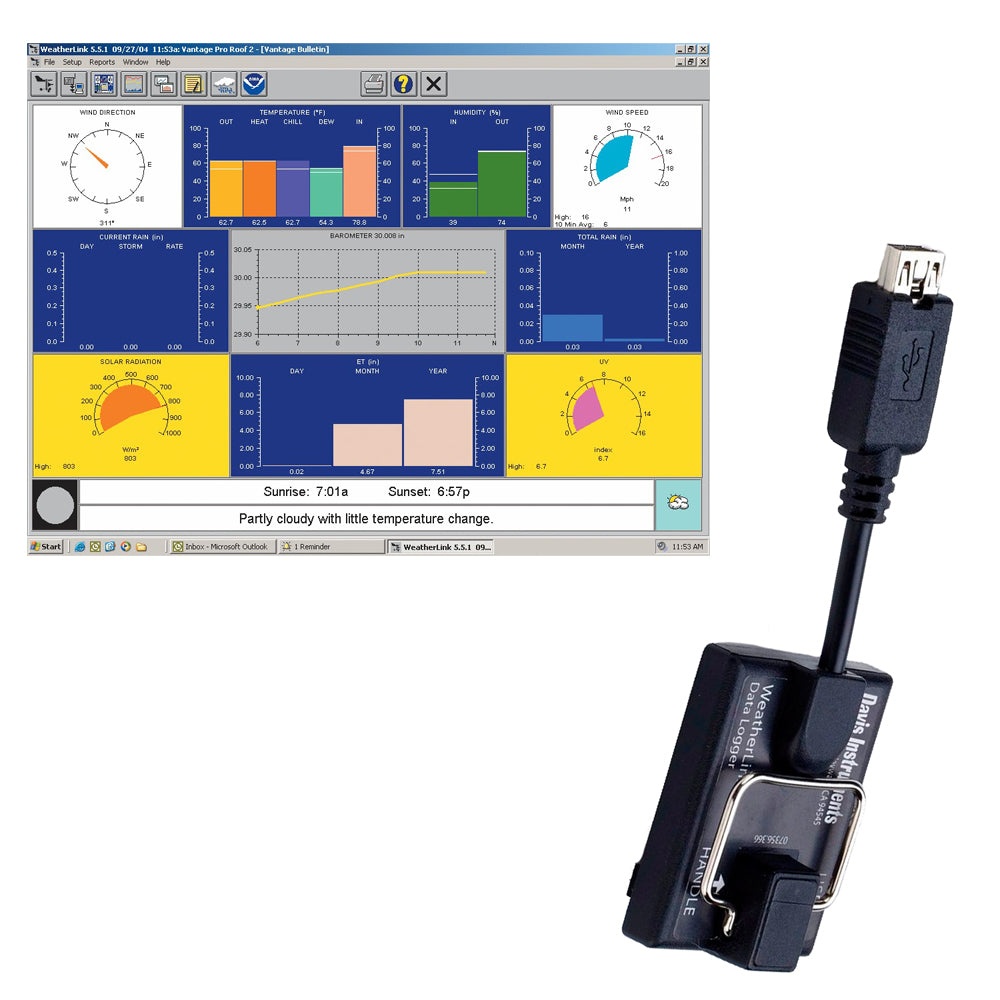
Davis WeatherLink f/Vantage Pro2&#153; & Vantage Vue&reg;
WeatherLink for Vantage Pro2™ & Vantage Vue® For the ultimate in weather monitoring, add WeatherLink to your Vantage Pro2™ or Vantage Vue®. The data logger fits neatly into the weather station console or Weather Envoy, storing weather data even when its not connected to your PC. Later, download the data and use the software to create graphs, generate summaries, and more. Expanded Reporting: See current conditions at a glance on the instant weather bulletin. Graph data on a daily, weekly, or yearly basis. Or view multiple weather variables at the same time to see their relationships. Create Weather Watcher Reports in NOAA National Climatic Data Center Format View special reports on heating degree days, cooling degree days, and fuel-oil demand. With optional sensors, see reports on evapotranspiration, leaf wetness, soil moisture, soil temperature, sunburn risk for each skin type, and solar energy. Sharing Your Weather Data Help the National Weather Service develop improved weather prediction models by submitting your data to the Citizen Weather Observer Program via APRS or the Internet. Create your own weather website or post weather conditions to a LAN using our included HTML templates. Upload other files (such as images from a webcam) along with your weather data. Participate in The GLOBE Program, an international weather-related science program for students from elementary through high school, supported by NASA and NSF. Owners Manual View (pdf) Installation Guide View (pdf)
Brand: Davis Instruments
Category: Electronics > Electronics Accessories > Computer Components > Input Devices